Lemhi County Courthouse

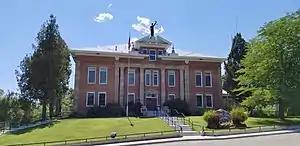

The Lemhi County Courthouse, located at 1st Street North and Broadway in Salmon, is the county courthouse of Lemhi County, Idaho. The courthouse was built in 1909–10. Architect W. W. Schultz designed the Classical Revival building, which features four Doric columns made from carved stone in the front and a dentillated cornice broken by a dormer above the entrance. The dormer is topped by a stone statue of Lady Justice made by George Oxham; the statue is the only public sculpture in Idaho which is located atop a courthouse.